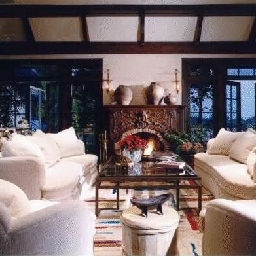
Room type: livingroom